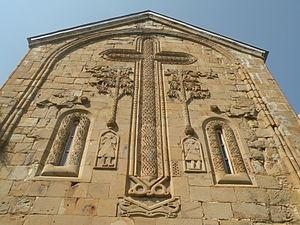
façade est
Ananouri est une forteresse remontant au XIIIᵉ siècle située en Géorgie sur la route militaire géorgienne, à 70 km de Tbilissi. Le complexe avec deux églises abrite un monastère orthodoxe. Elle fait partie de la liste indicative de la liste du patrimoine mondial en Géorgie.